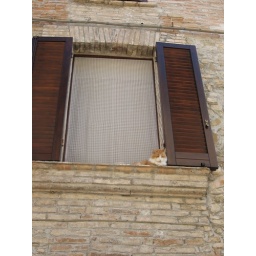
Bevagna, looking at people walking in the street